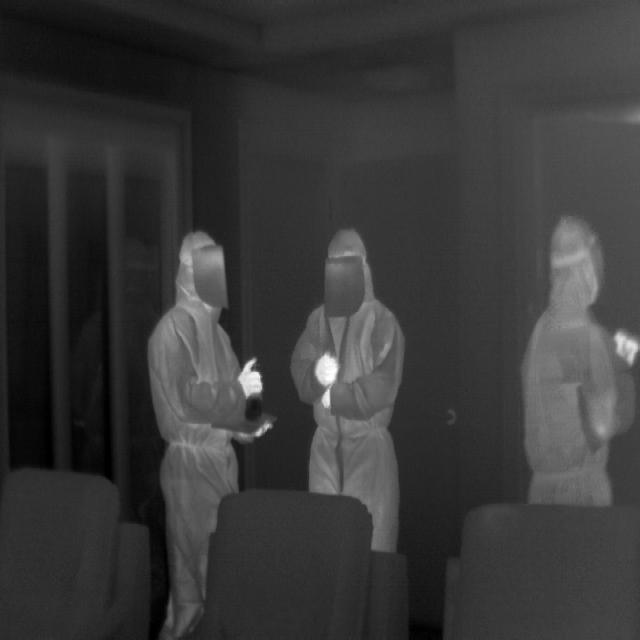
Detected objects:
label: person
label: person
label: person